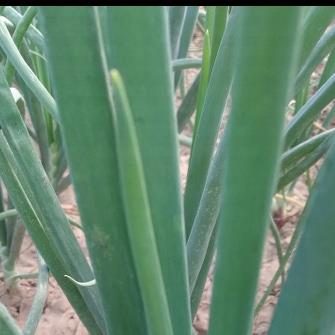
Crop: Onion
Condition: healthy-leaf